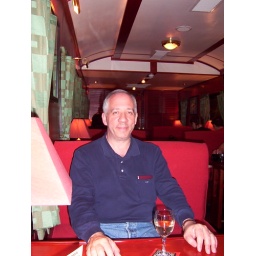
enjoying a drink in the bar car of the Victoria Express en route to Sapa.